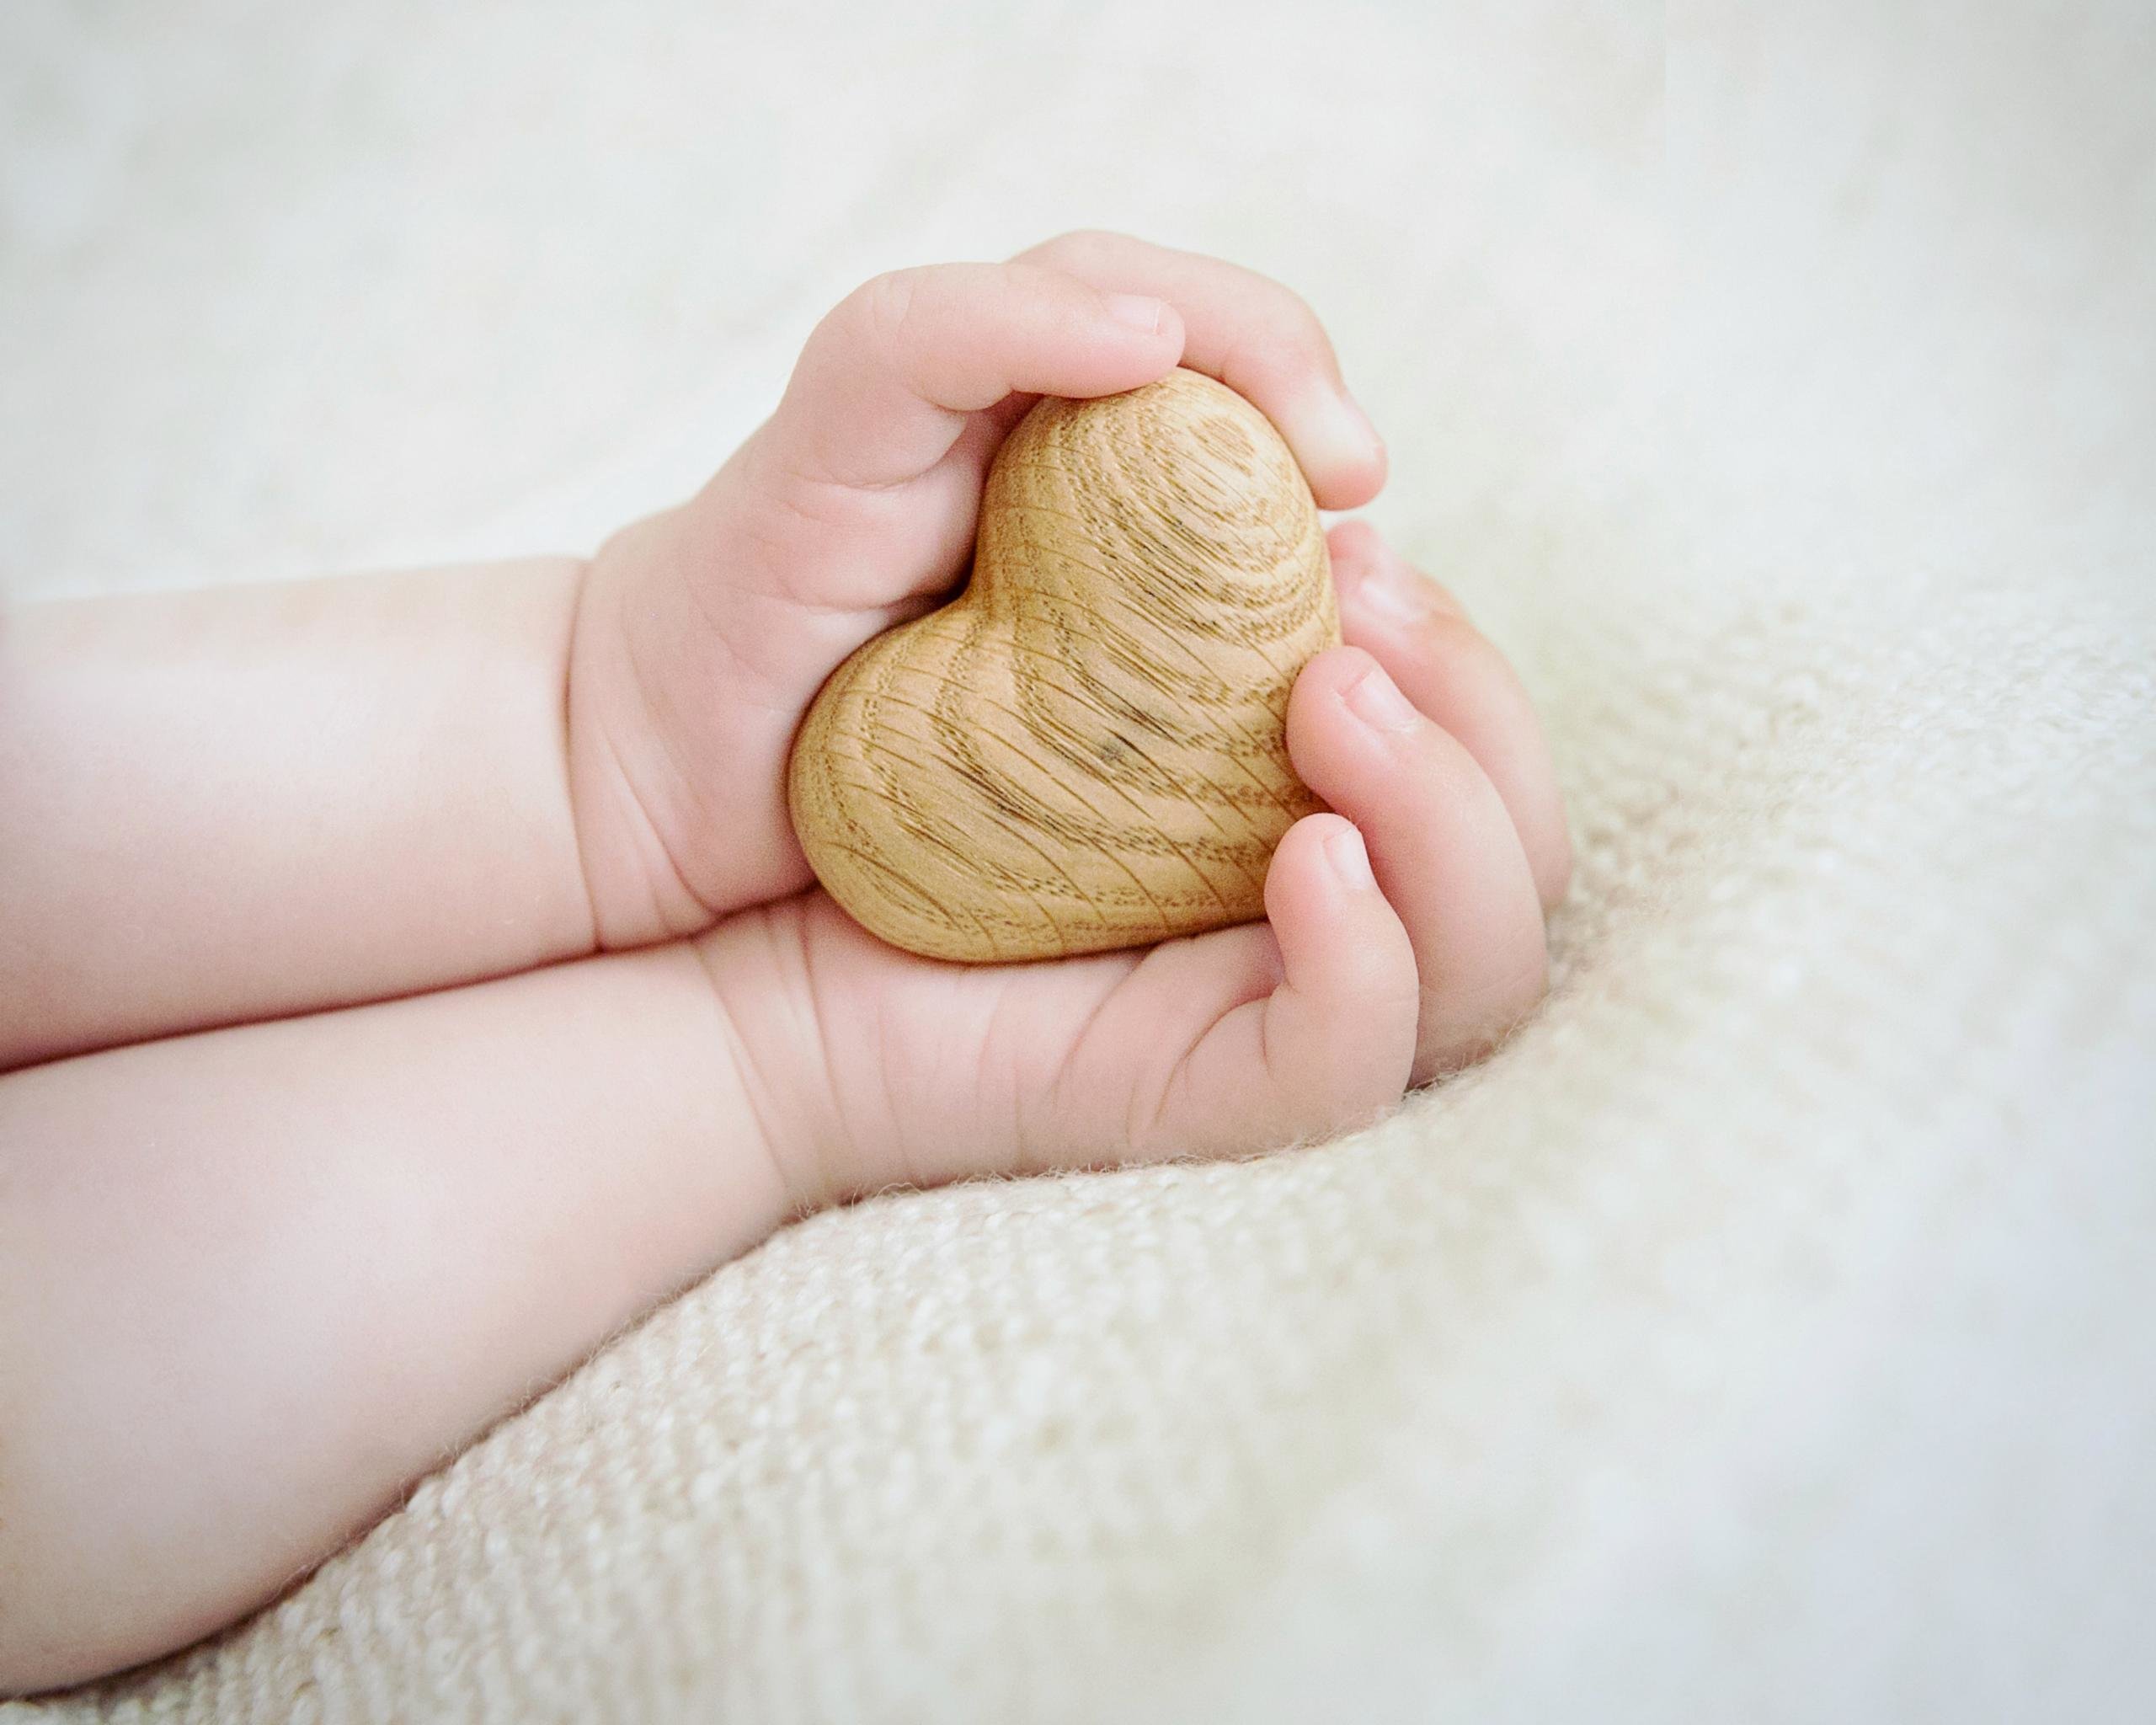
bebe, finger, hand